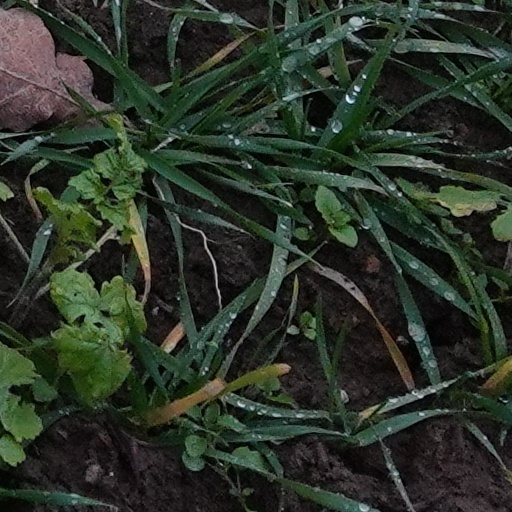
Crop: wheat